Madagasikara (gastropod)

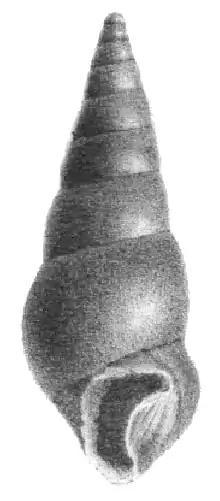
Apertural view of a shell of "Madagasikara madagascariensis"

In systematic literature before 2010 the name "Melanatria" Bowdich, 1822 was generally used for this group. Another name, which was used particularly in earlier taxonomic literature of the 19th century is "Pirena" Lamarck, 1799.